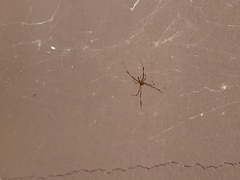
Species: Lactrodectus_hesperus